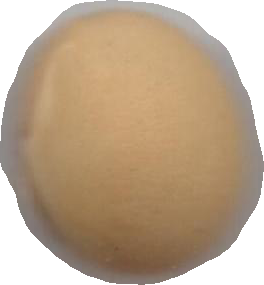
Variety: Dega